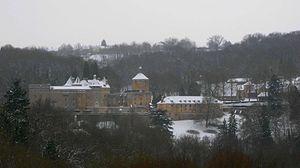
vue ouest du château en hiver
Chastellux-sur-Cure est une commune française située dans le département de l'Yonne en région Bourgogne-Franche-Comté.